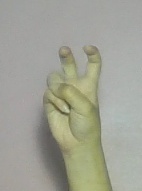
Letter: toot